Prasad (2012 film)

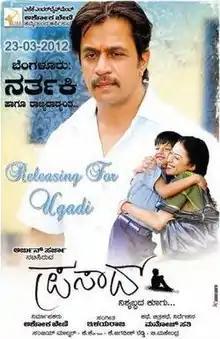
Theatrical release poster

Prasad is a 2012 Indian Kannada-language drama film directed by Manoj Sati and produced by Ashok Kheny. The film stars Arjun Sarja, Madhuri Bhattacharya and Sankalp. The film's music was scored by Ilaiyaraaja. The dance choreographer for the movie was Shiamak Davar.